Ruf CTR3

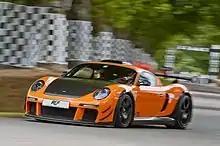
Ruf CTR3 Clubsport

Ruf unveiled the CTR3 Clubsport variant at the 2012 Geneva Motor Show as an evolution and replacement of the standard CTR3. The Clubsport features a revised engine with power boosted to at 7,000 rpm and a maximum torque of at 4,000 rpm. The Clubsport also introduced an optional 7-speed Dual-clutch transmission in addition to the standard 6-speed sequential manual. As of May 2018, only 7 CTR3 Clubsport cars have been built in addition to 30 standard CTR3 cars.